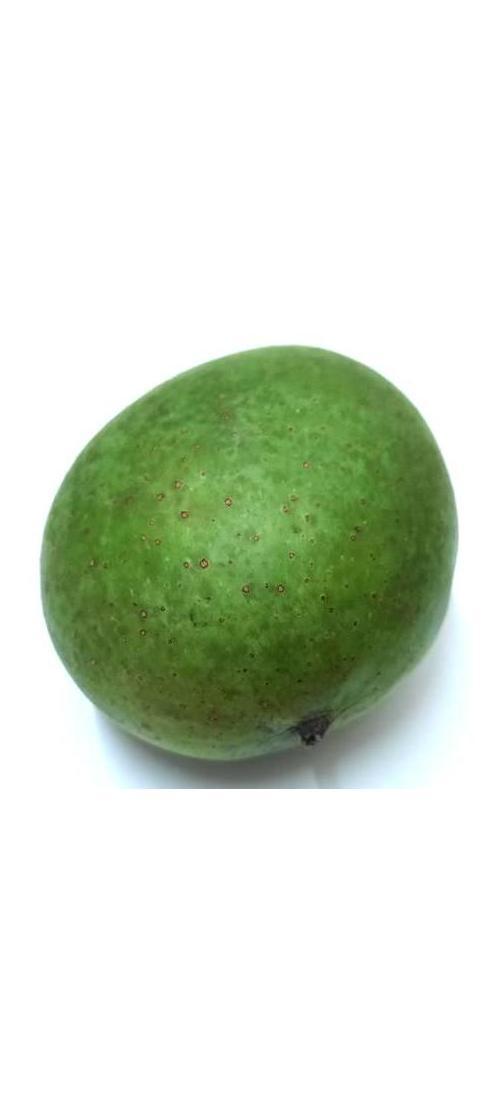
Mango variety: Ashshina Zhinuk